Frances Hodgson Burnett

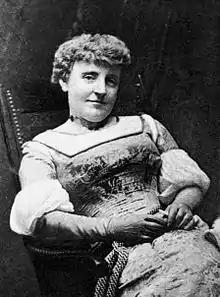
Frances Hodgson Burnett in 1901

The marriage took place in Genoa, Italy, and the couple went to Pegli for their honeymoon, where they endured two weeks of steady rain. Burnett's biographer Gretchen Gerzina writes of the marriage, "it was the biggest mistake of her life". The press stressed the age difference—Townsend was ten years younger than she—and she referred to him as her secretary. Biographer Ann Thwaite doubts Townsend loved Burnett, claiming that 50-year-old Burnett was "stout, rouged and unhealthy" and believes Townsend needed Burnett to help with his acting career, and support him financially. Within months, in a letter to her sister, Burnett admitted the marriage was in trouble, describing Townsend as scarcely sane and hysterical. Thwaite argues that Townsend blackmailed Burnett into the marriage, and he just wanted her money and to be in control of her as a husband.